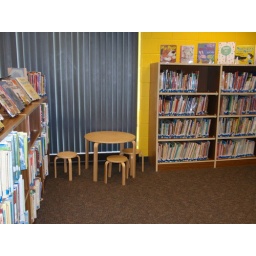
The Everybody section of our library has great books and comfy places to read.photo by Mrs. Sibberson